Andalusia

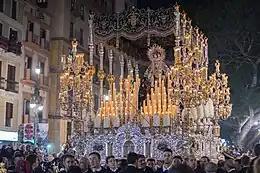
Holy Week procession in Malaga.

Andalusian Spanish is one of the most widely spoken forms of Spanish in Spain, and because of emigration patterns was very influential on American Spanish. Rather than a single dialect, it is really a range of dialects sharing some common features; among these is